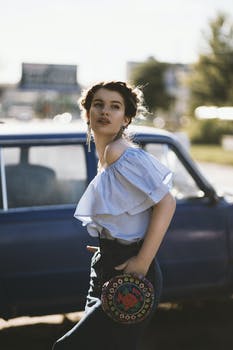
Label: No Watermark